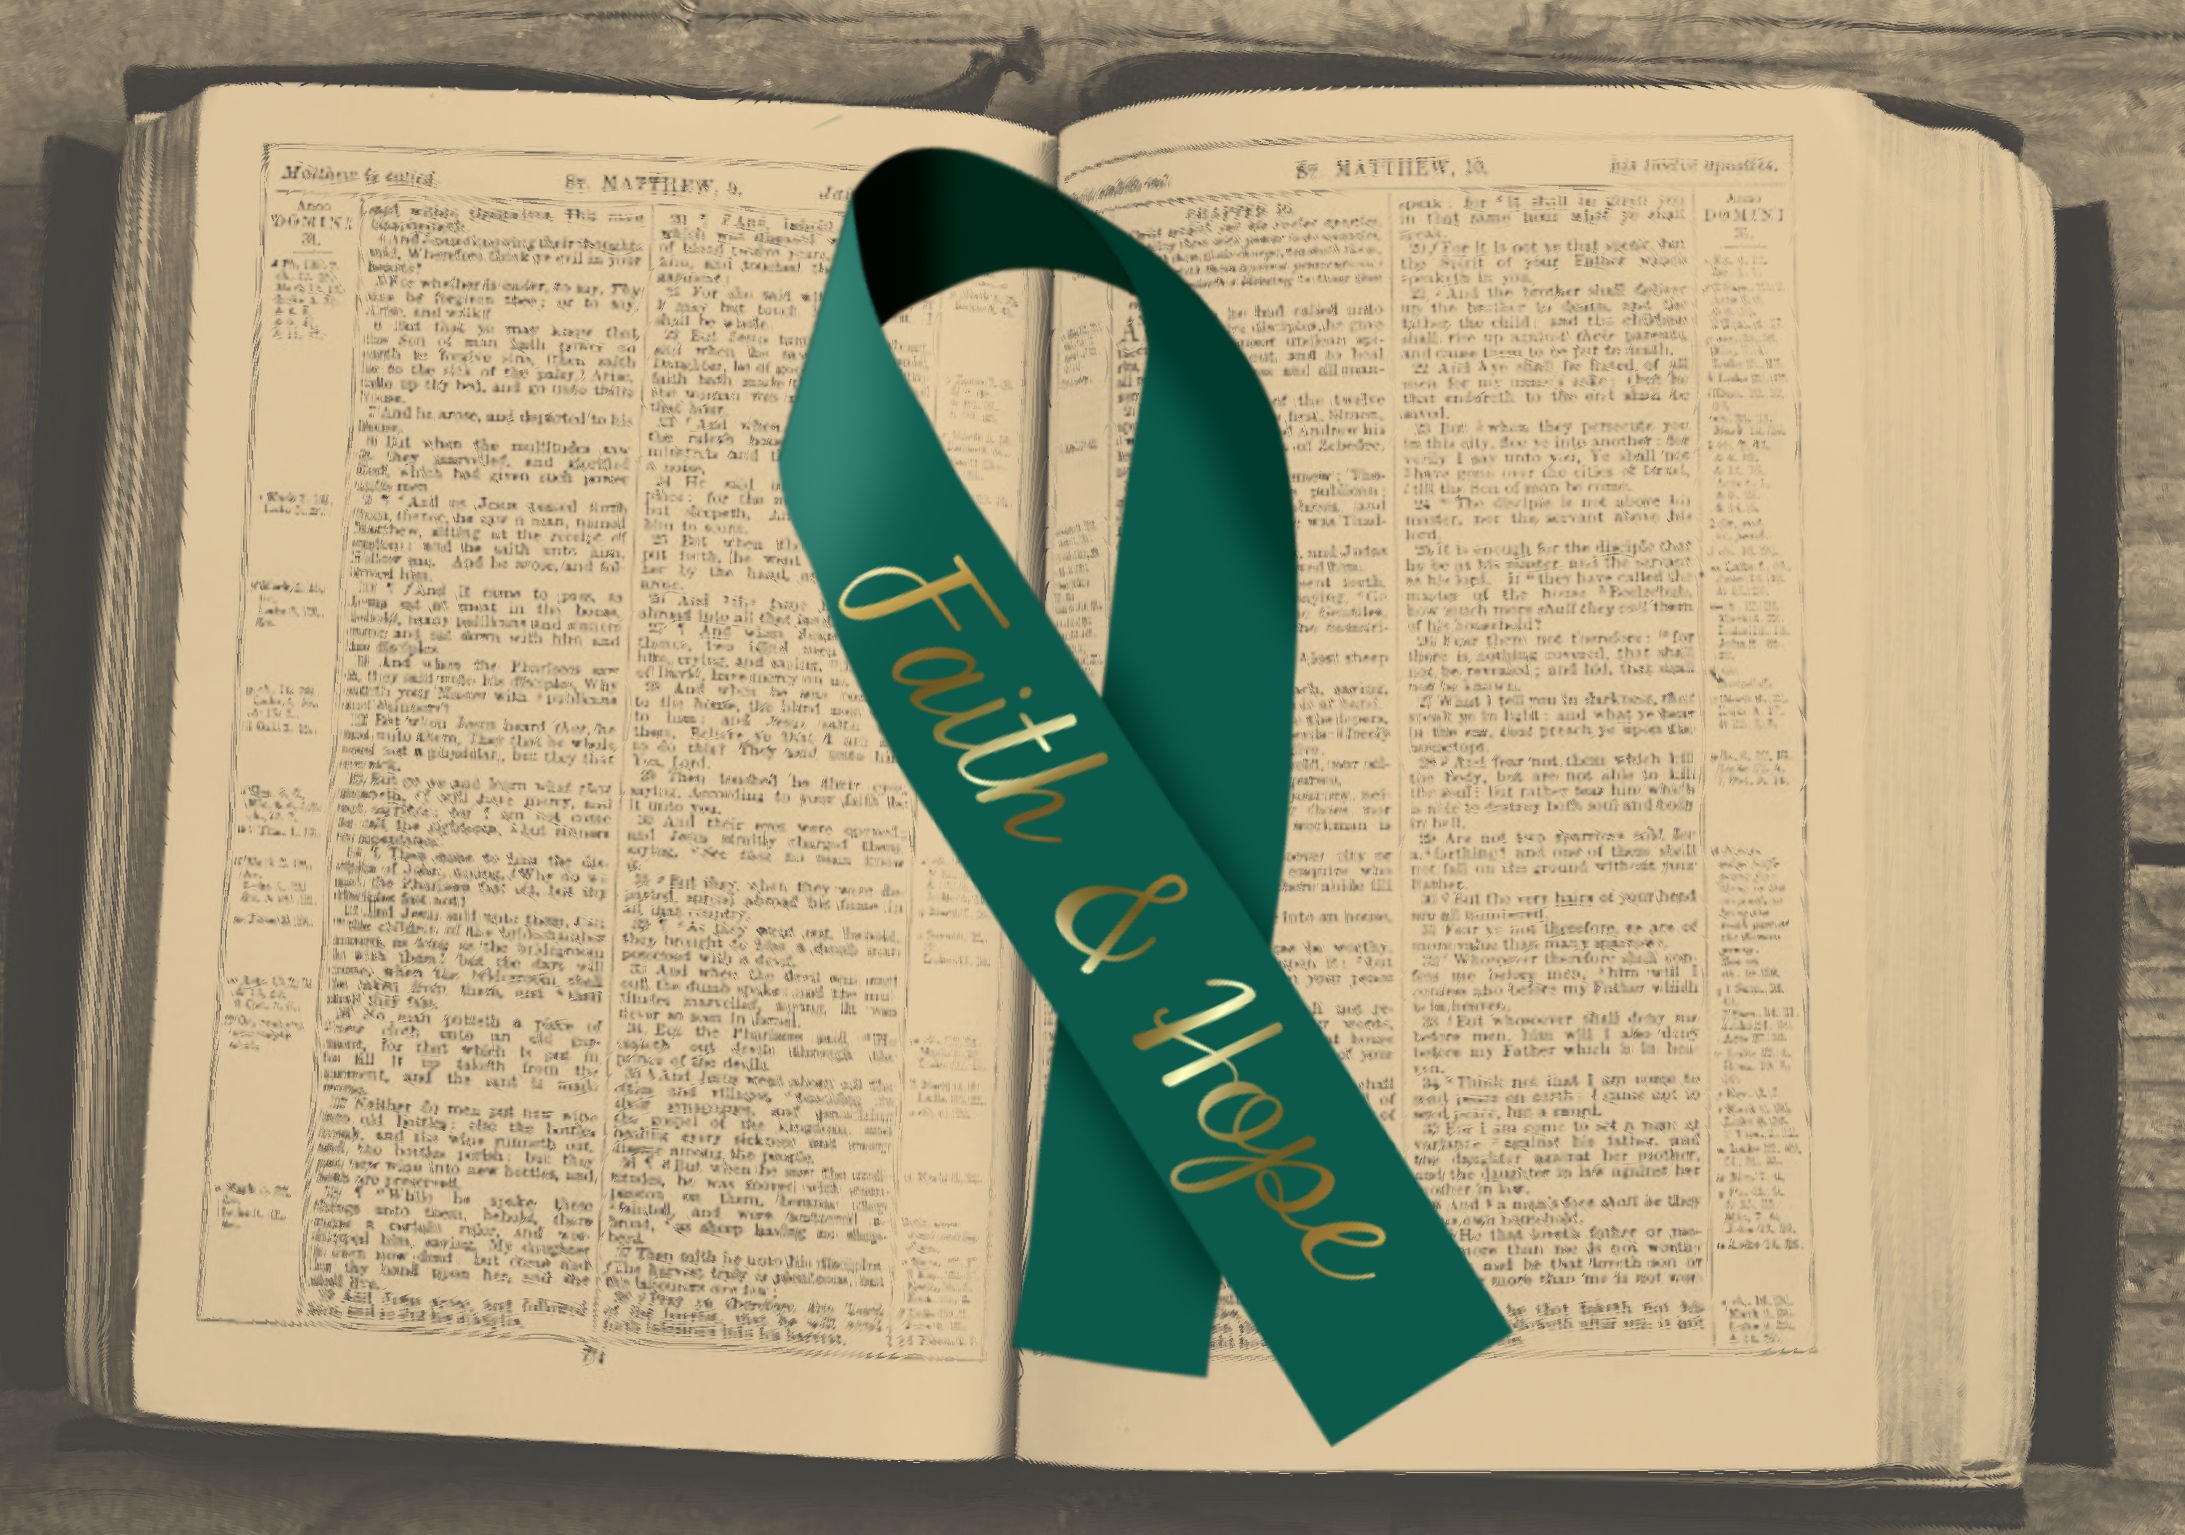
advertising, bible, label, brand, font, art, design, text, faith, hope, poster, document, graphic design, cancer ribbon